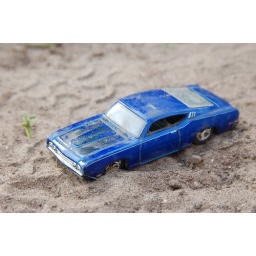
Blue toy car in sand